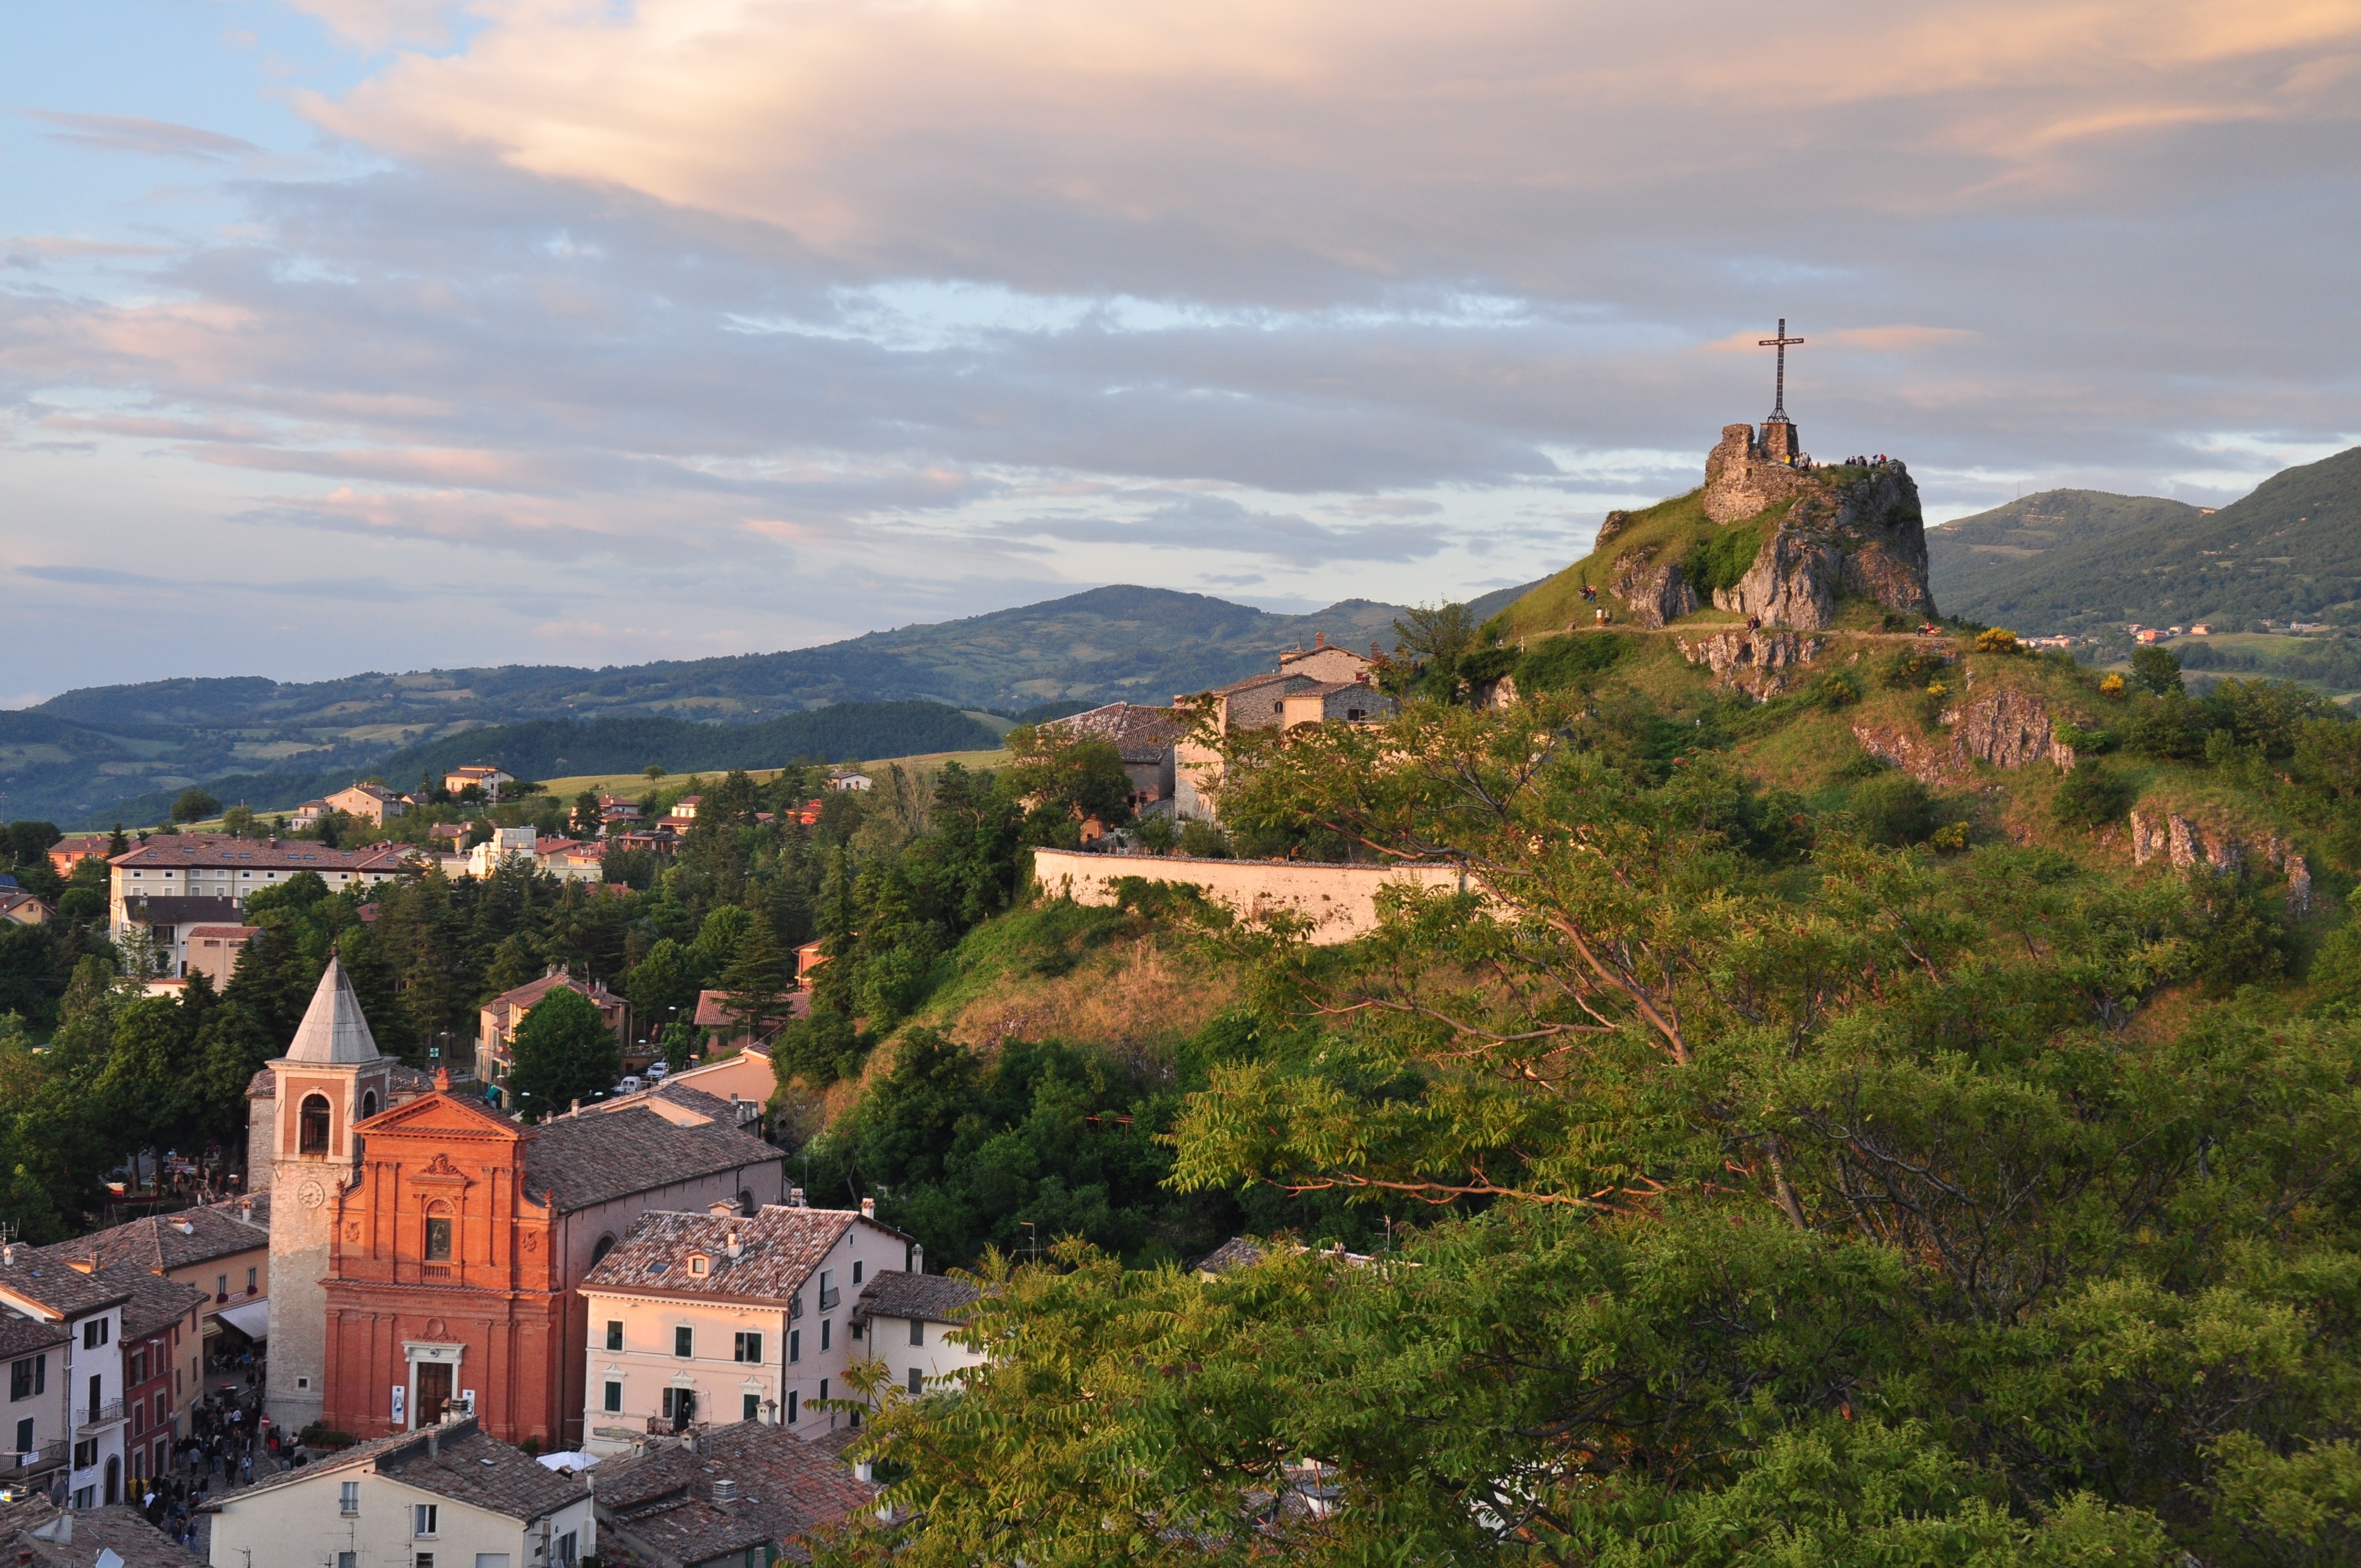
landscape, mountain, sunset, hill, town, chateau, mountain range, village, castle, tourism, monastery, pennabilli, valmarecchia, human settlement